I'll Say So

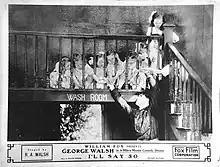
lobby card

I'll Say So is a lost 1918 silent war comedy film directed by Raoul Walsh and starring his brother George Walsh. It was produced and distributed by Fox Film.